Ustaše in Australia

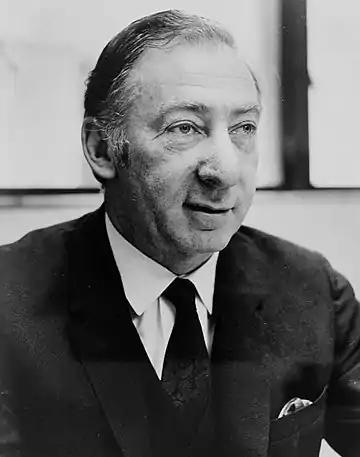
Lionel Murphy, who led the crackdown on the Ustaše in Australia

Despite the success of these raids, ASIO still refused to co-operate in providing information and evidence to enable prosecution for the terrorist activities. In 1973, frustrated by ASIO's unwillingness to assist and concerned about the possible assassinations of Gough Whitlam and the visiting Yugoslav Prime Minister Džemal Bijedić by the Ustaše, the new Attorney-General, Lionel Murphy, took matters into his own hands and commandeered documents from the ASIO offices himself and made public the information accumulated by ASIO on the Ustaše in Australia. This incident was later named the Murphy raids and caused a major political fracas that harmed the Whitlam government's reputation on their ability to withhold confidential Cold War information.